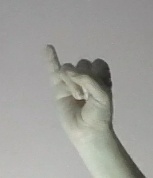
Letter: meem